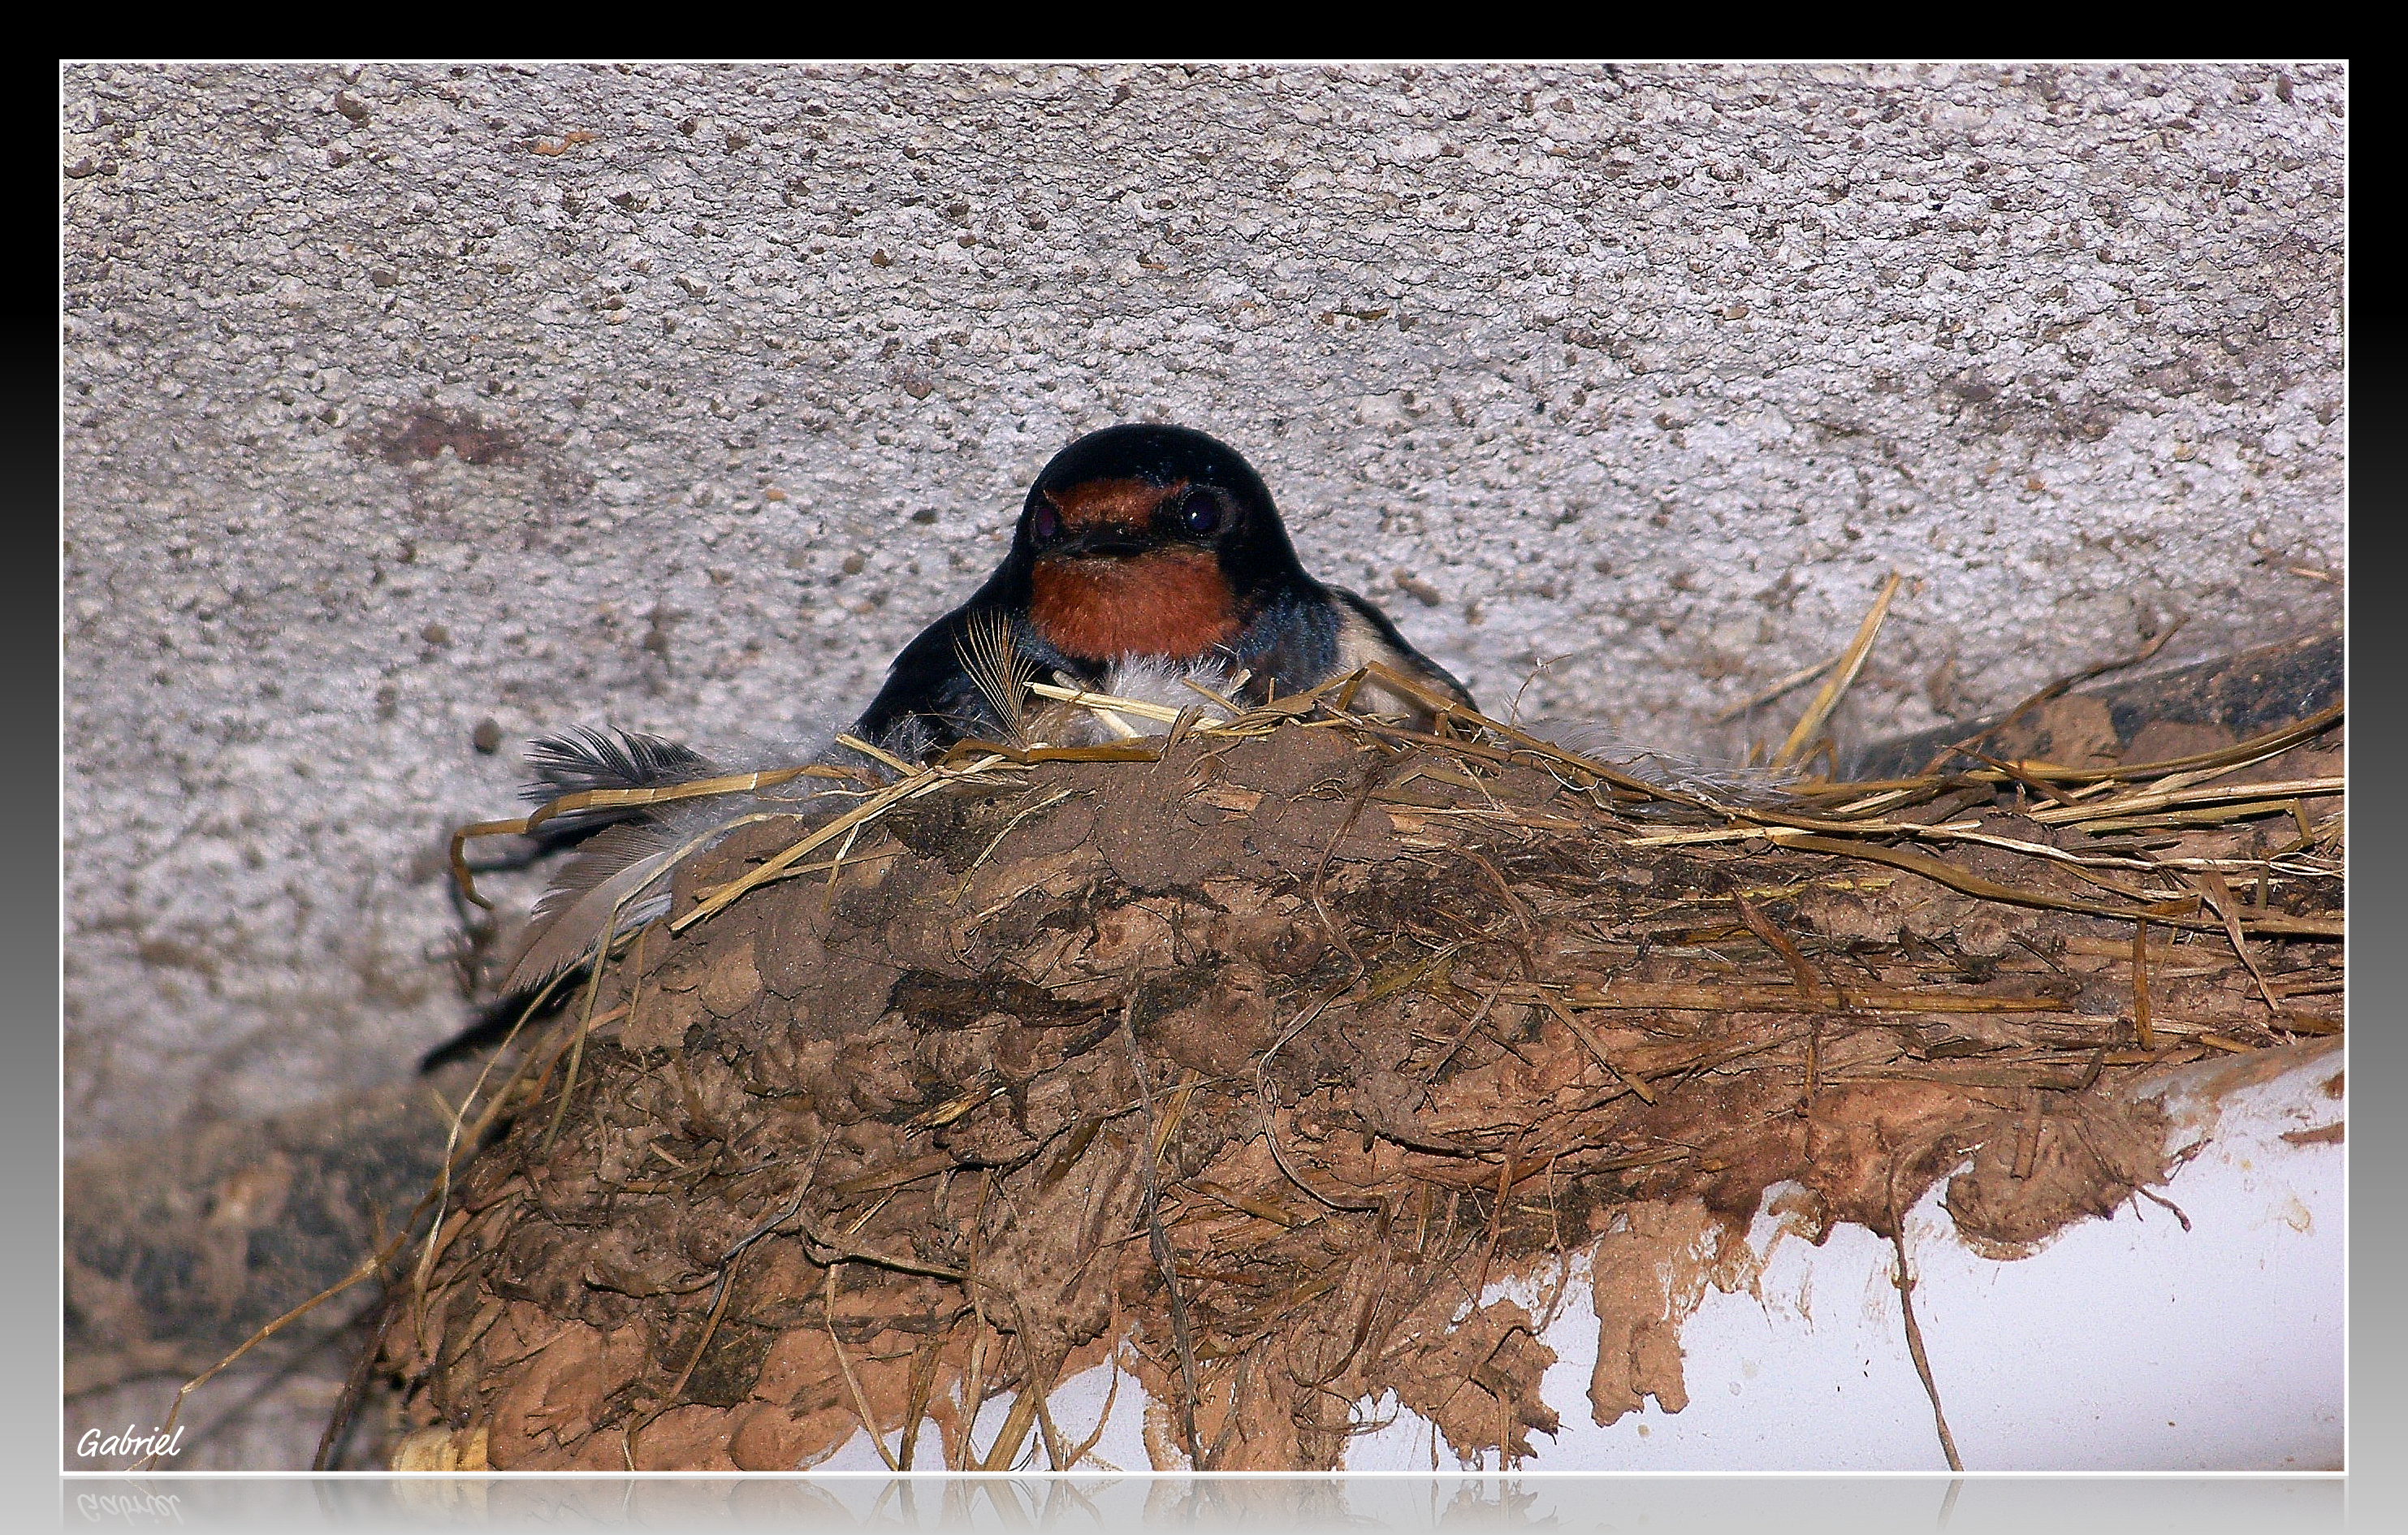
nature, fauna, animals, ggl1, animales